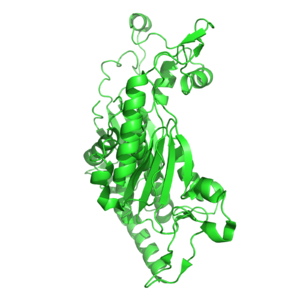
La chorismate synthase est une lyase qui catalyse la réaction :